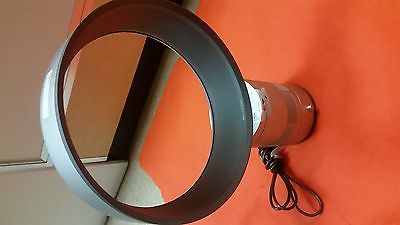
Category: fan